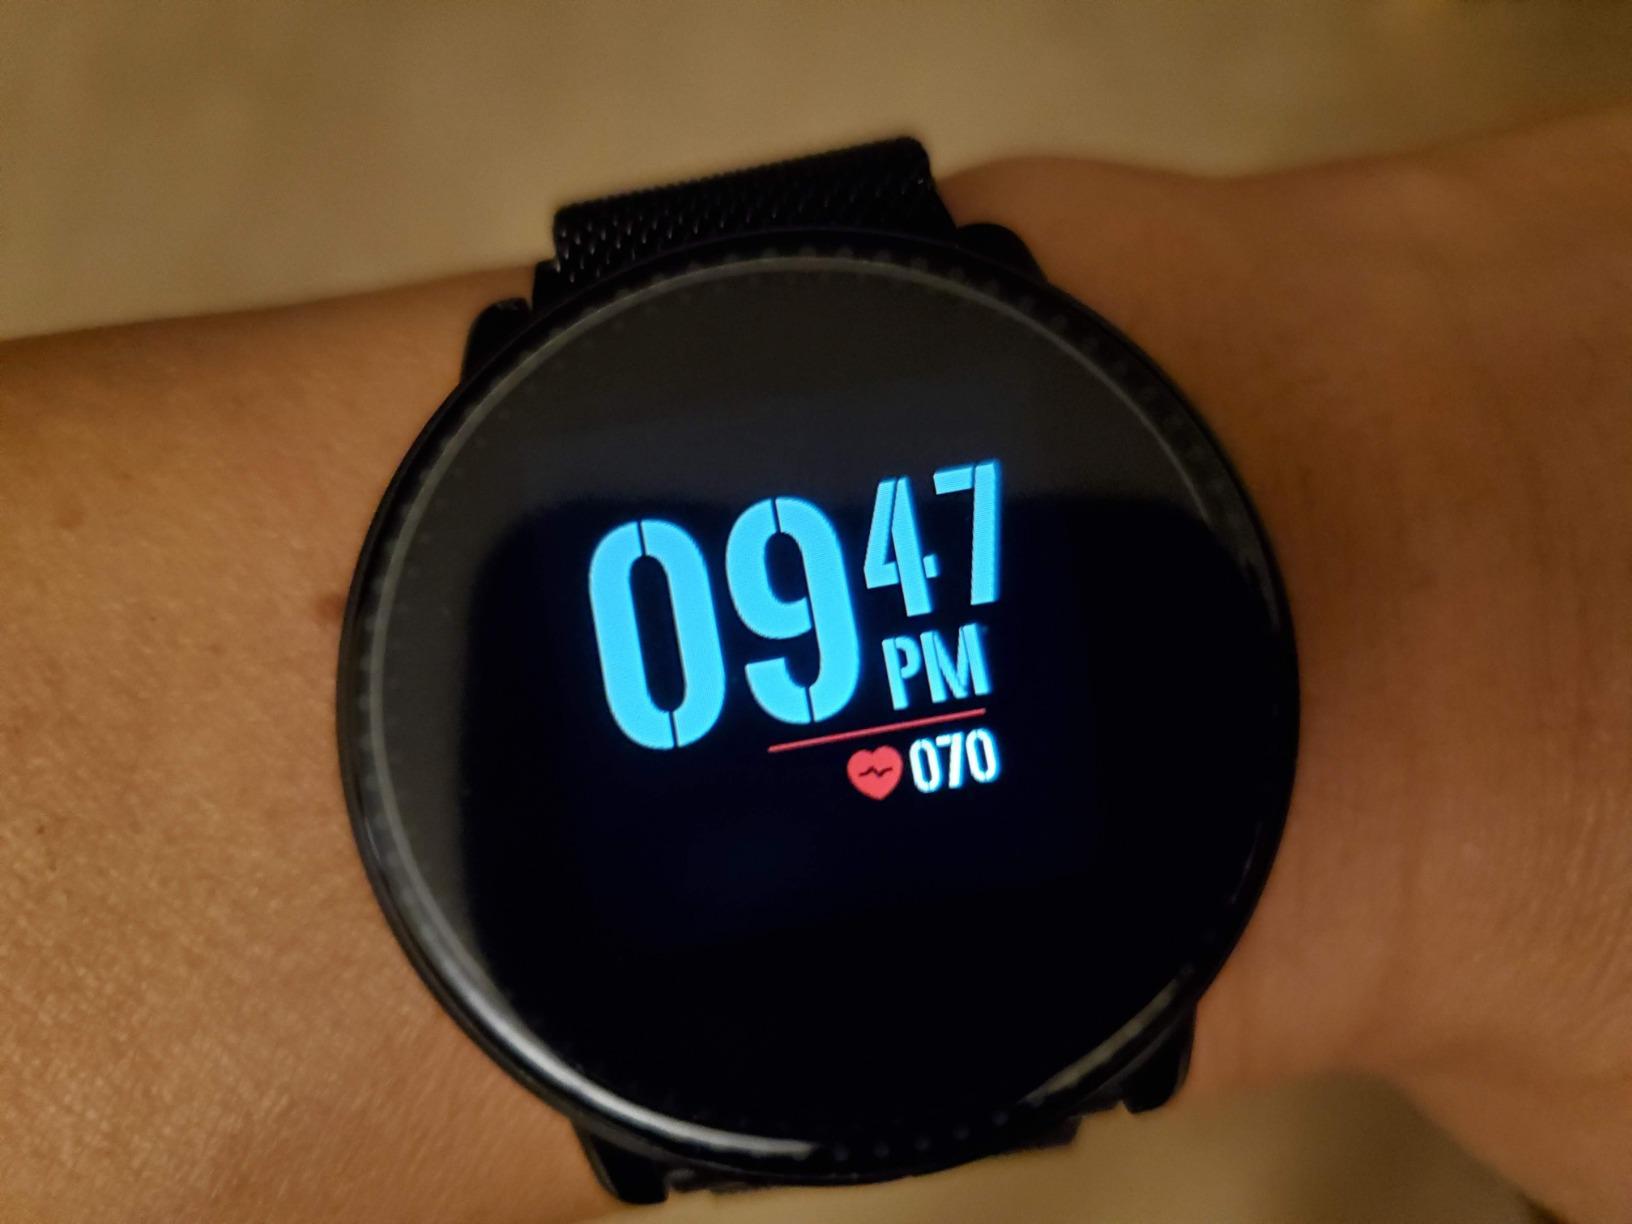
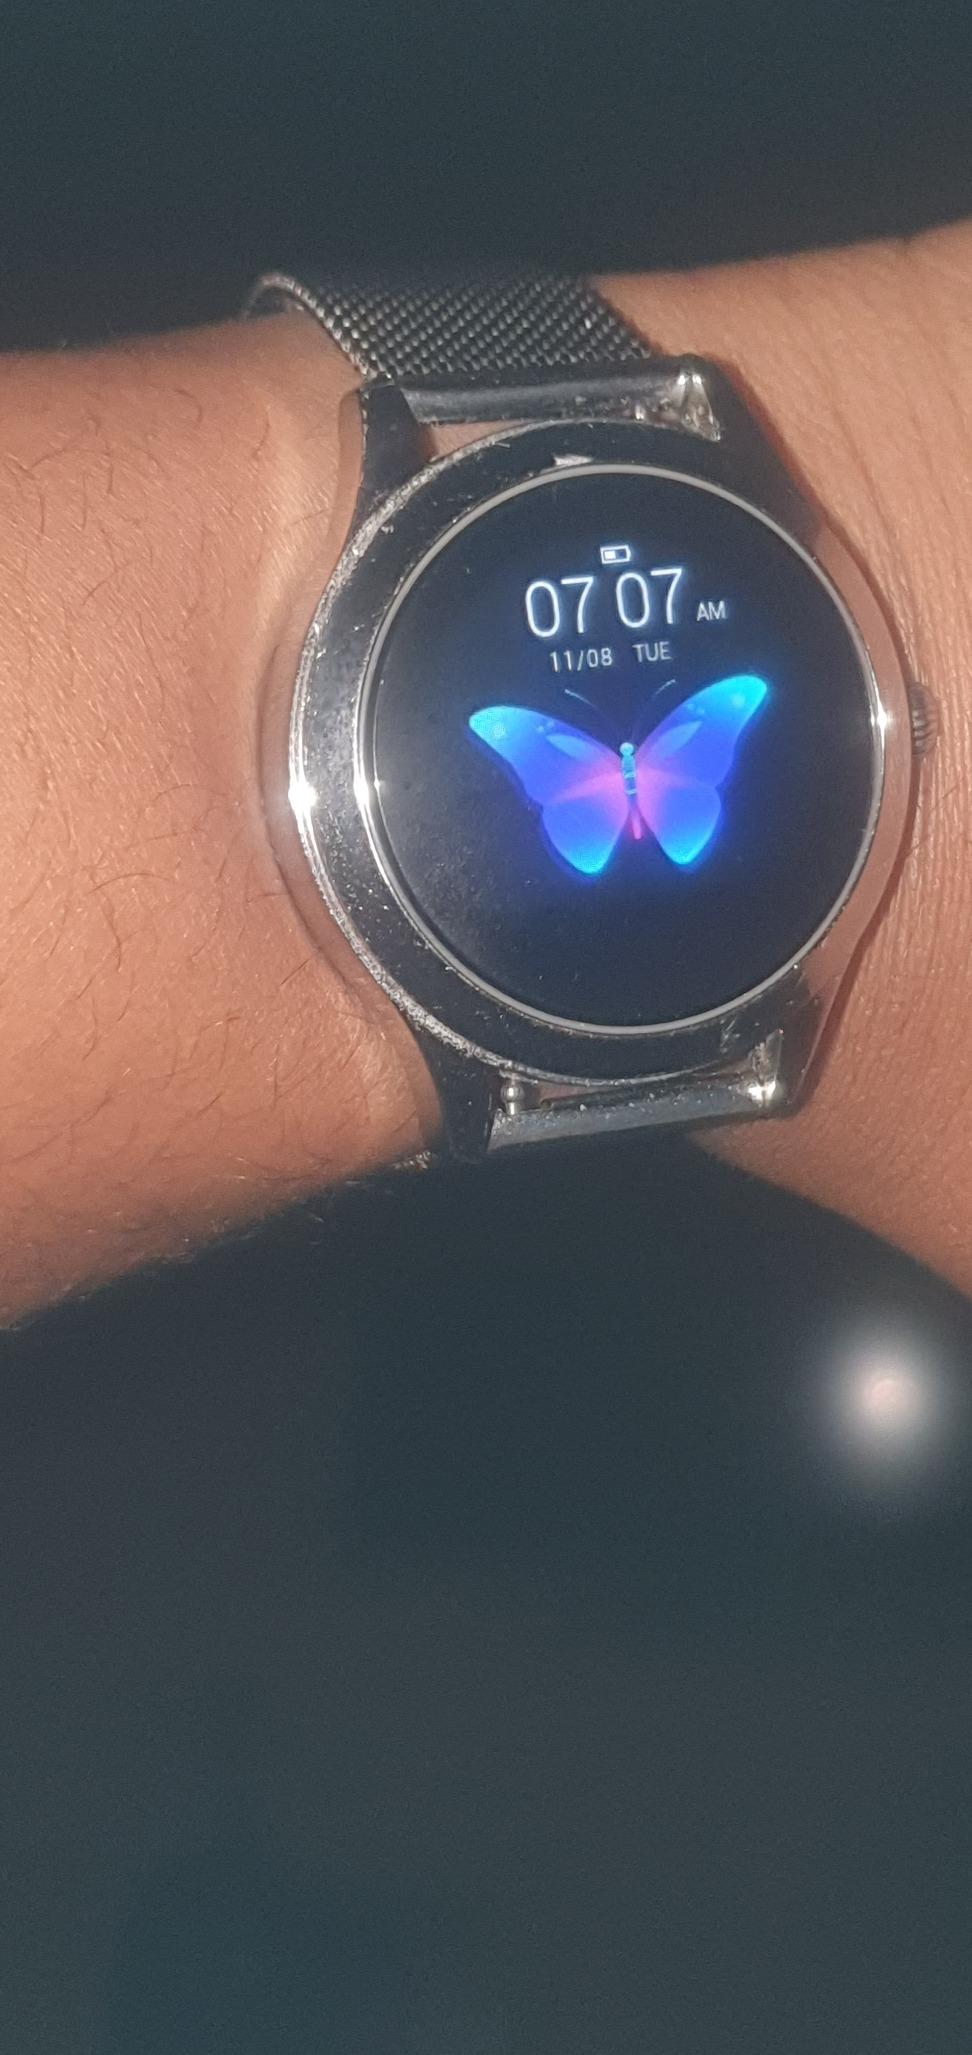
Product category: smartwatch
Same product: no